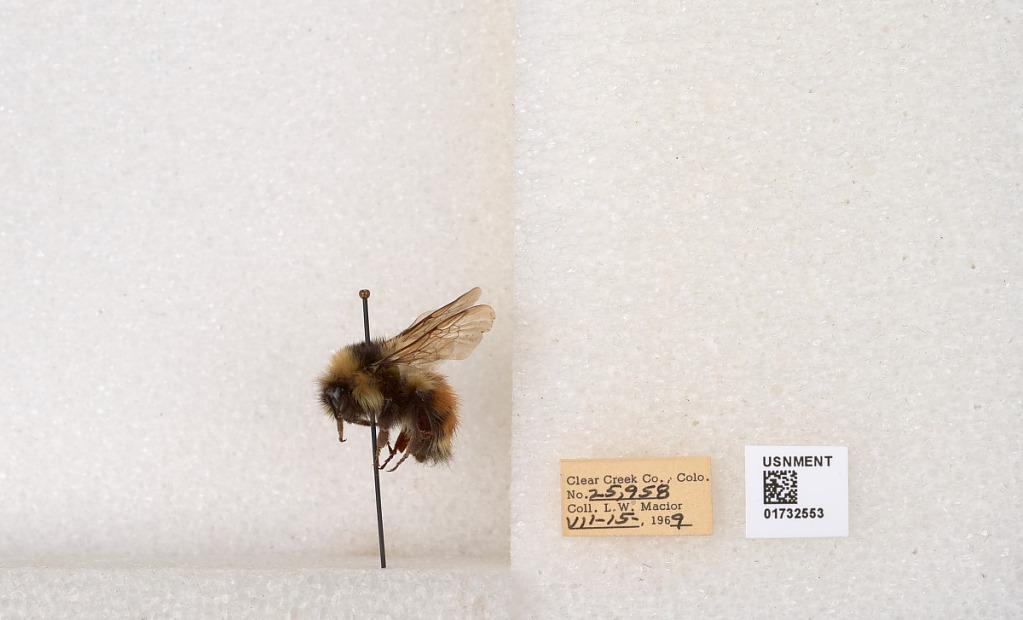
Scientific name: Bombus (Pyrobombus) sylvicola Kirby
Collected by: L. Macior
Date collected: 1969-7-15
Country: United States
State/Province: Colorado
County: Clear Creek
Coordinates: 39.7006, -105.694